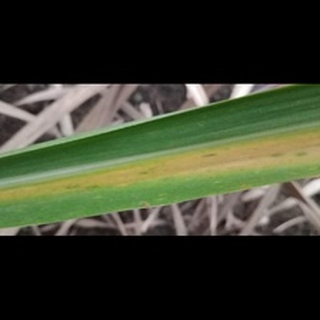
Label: sugarcane_yellow_leaf_disease